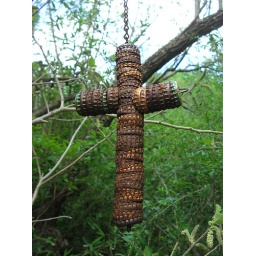
cross in the forest